Karen Gershon

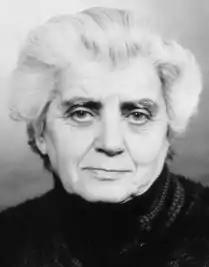
Karen Gershon

Karen Gershon, born Kaethe Loewenthal (29 August 1923 – 24 March 1993) was a German-born British writer and poet. She escaped to Britain in December 1938.